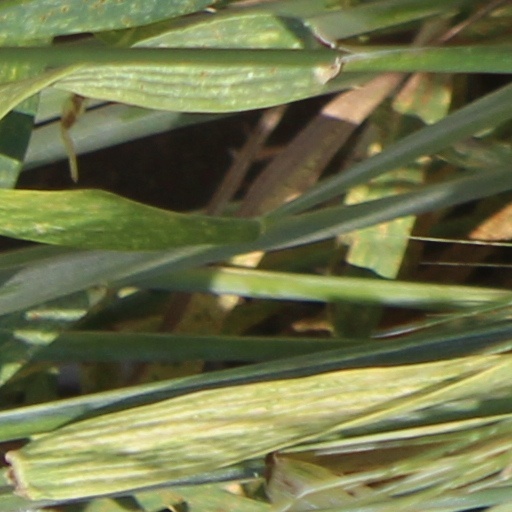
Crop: wheat